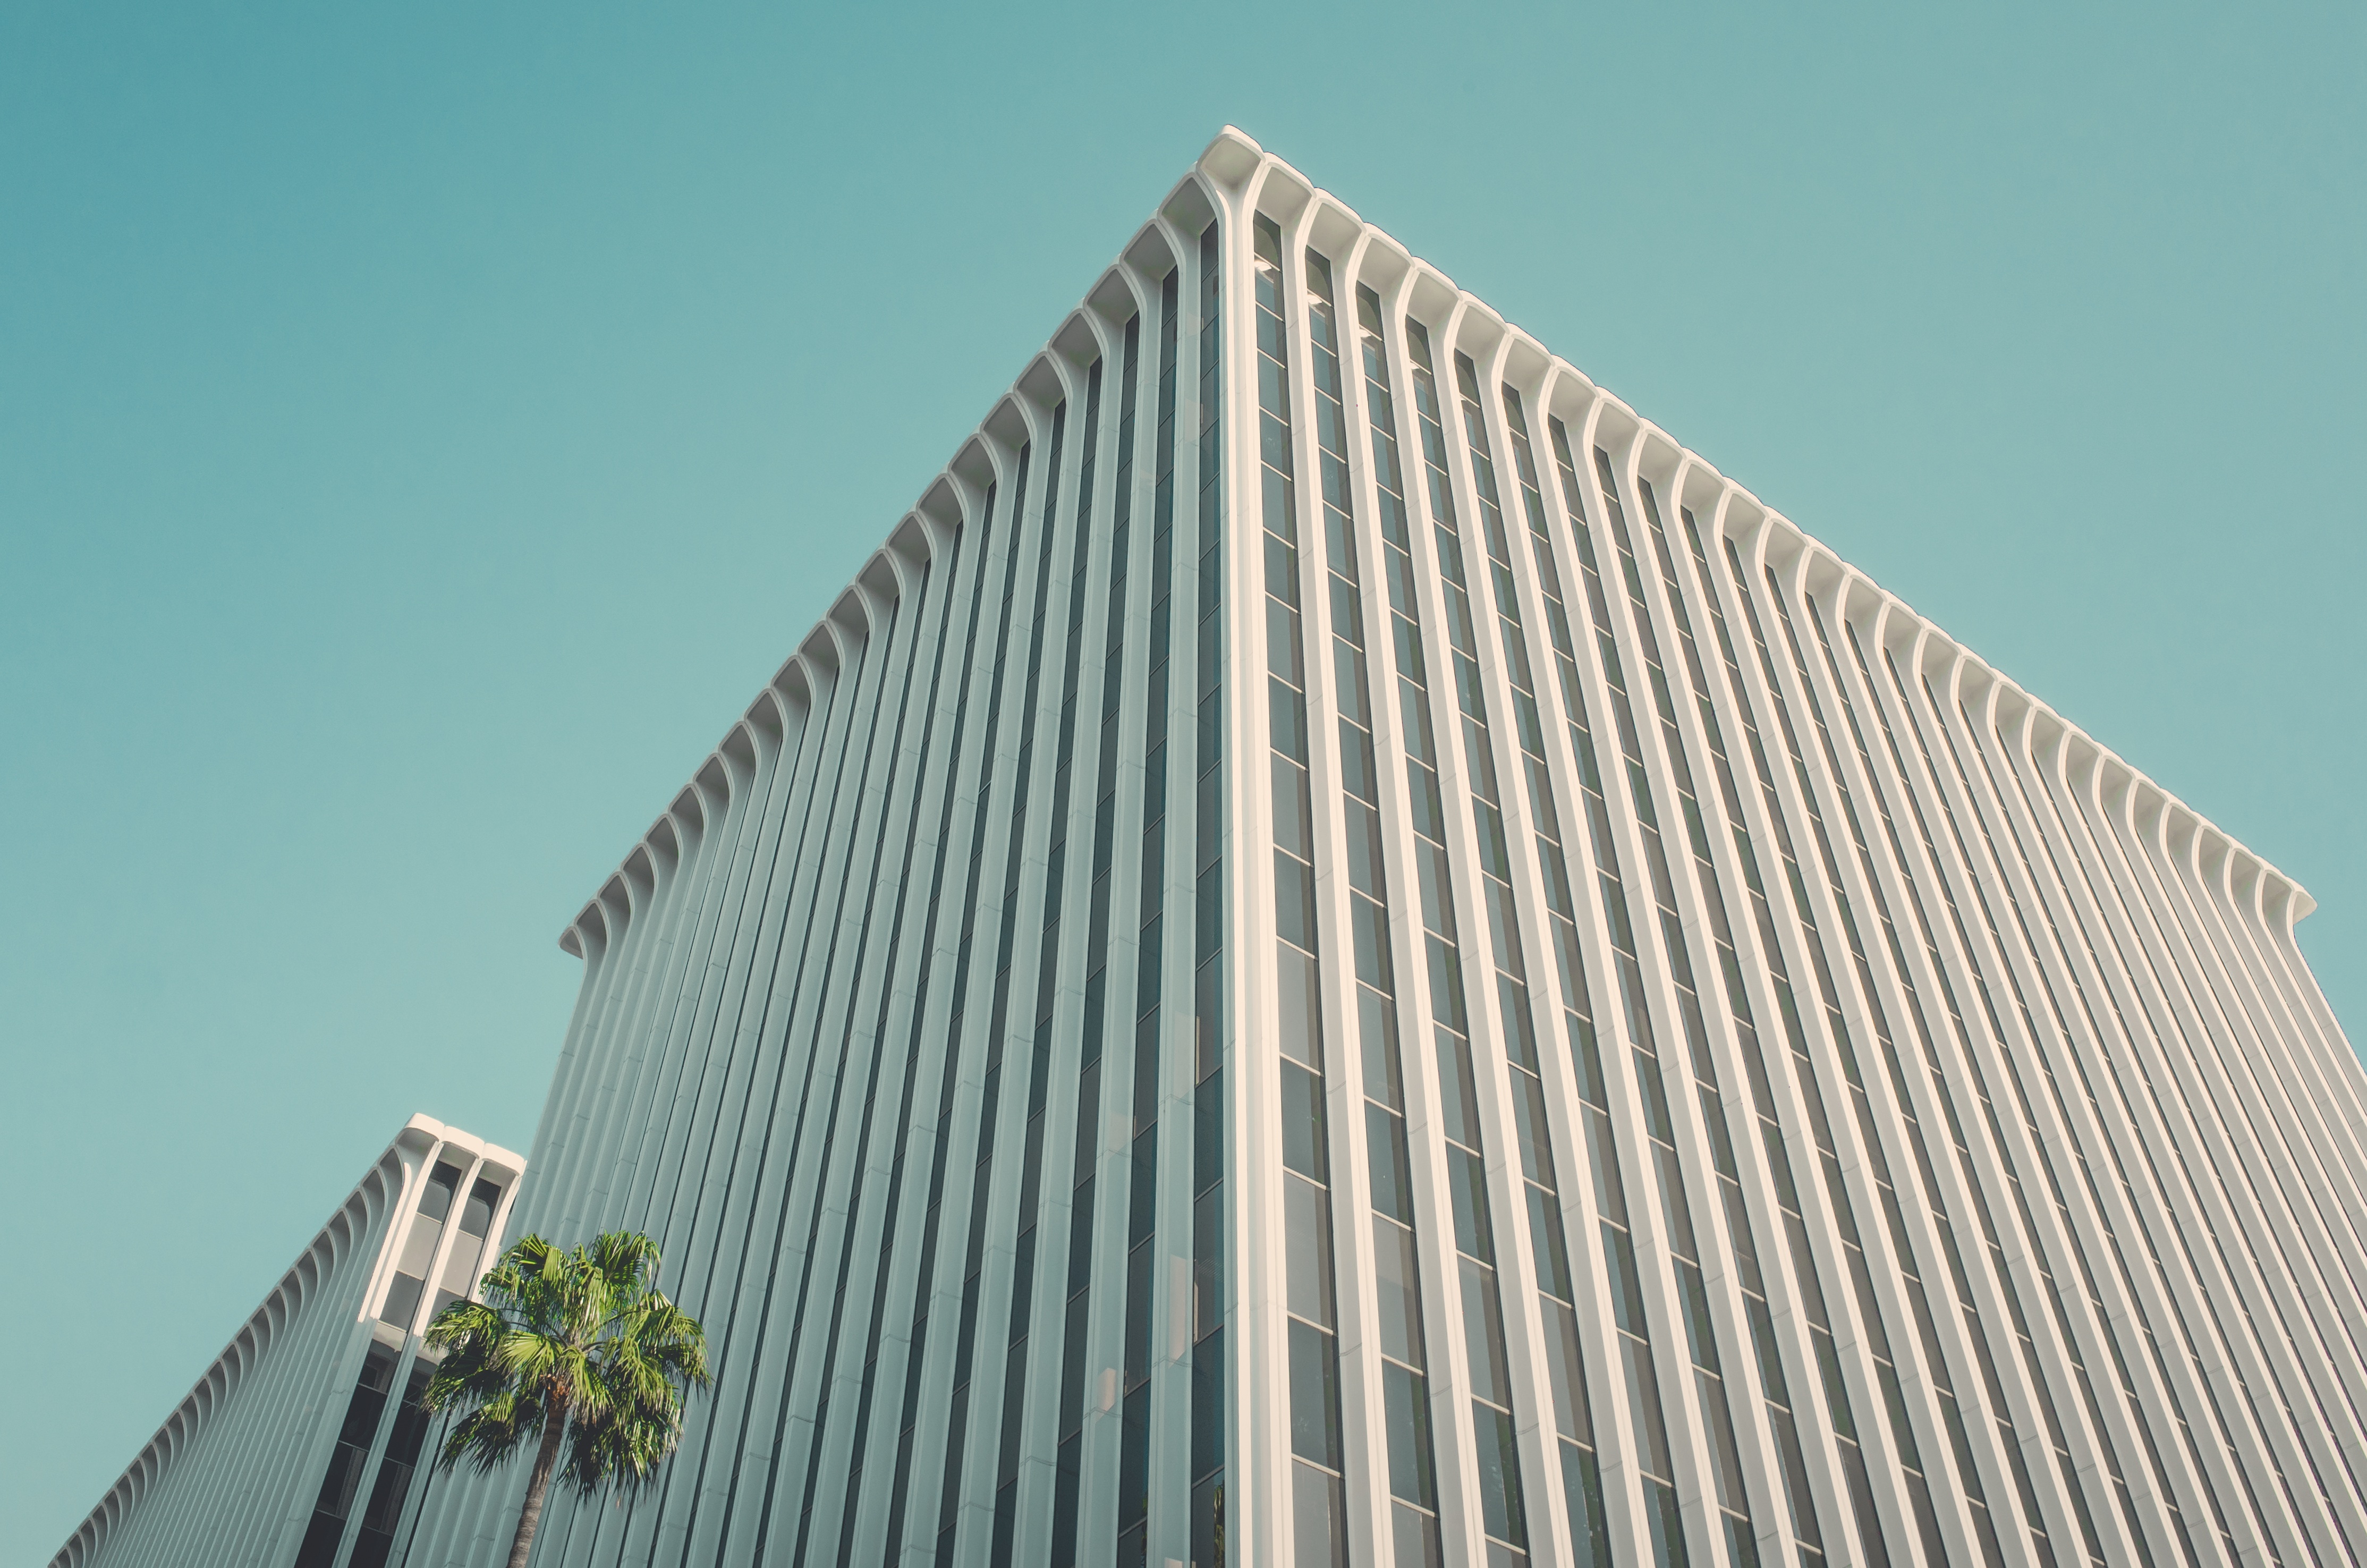
architecture, window, building, skyscraper, downtown, line, tower, office, landmark, facade, tower block, symmetry, shape, headquarters, metropolitan area, brutalist architecture